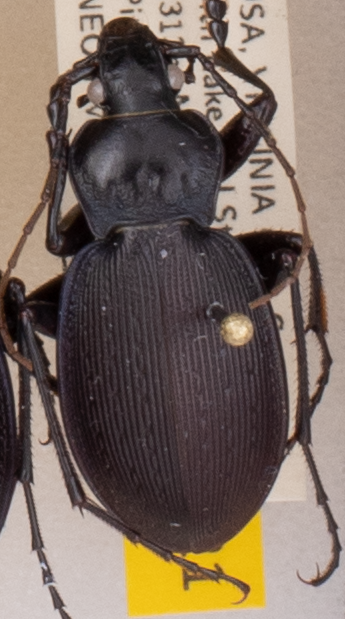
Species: Carabus goryi
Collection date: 2021-06-29
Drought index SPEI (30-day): -0.03
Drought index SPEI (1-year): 0.47
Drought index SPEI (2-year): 1.28